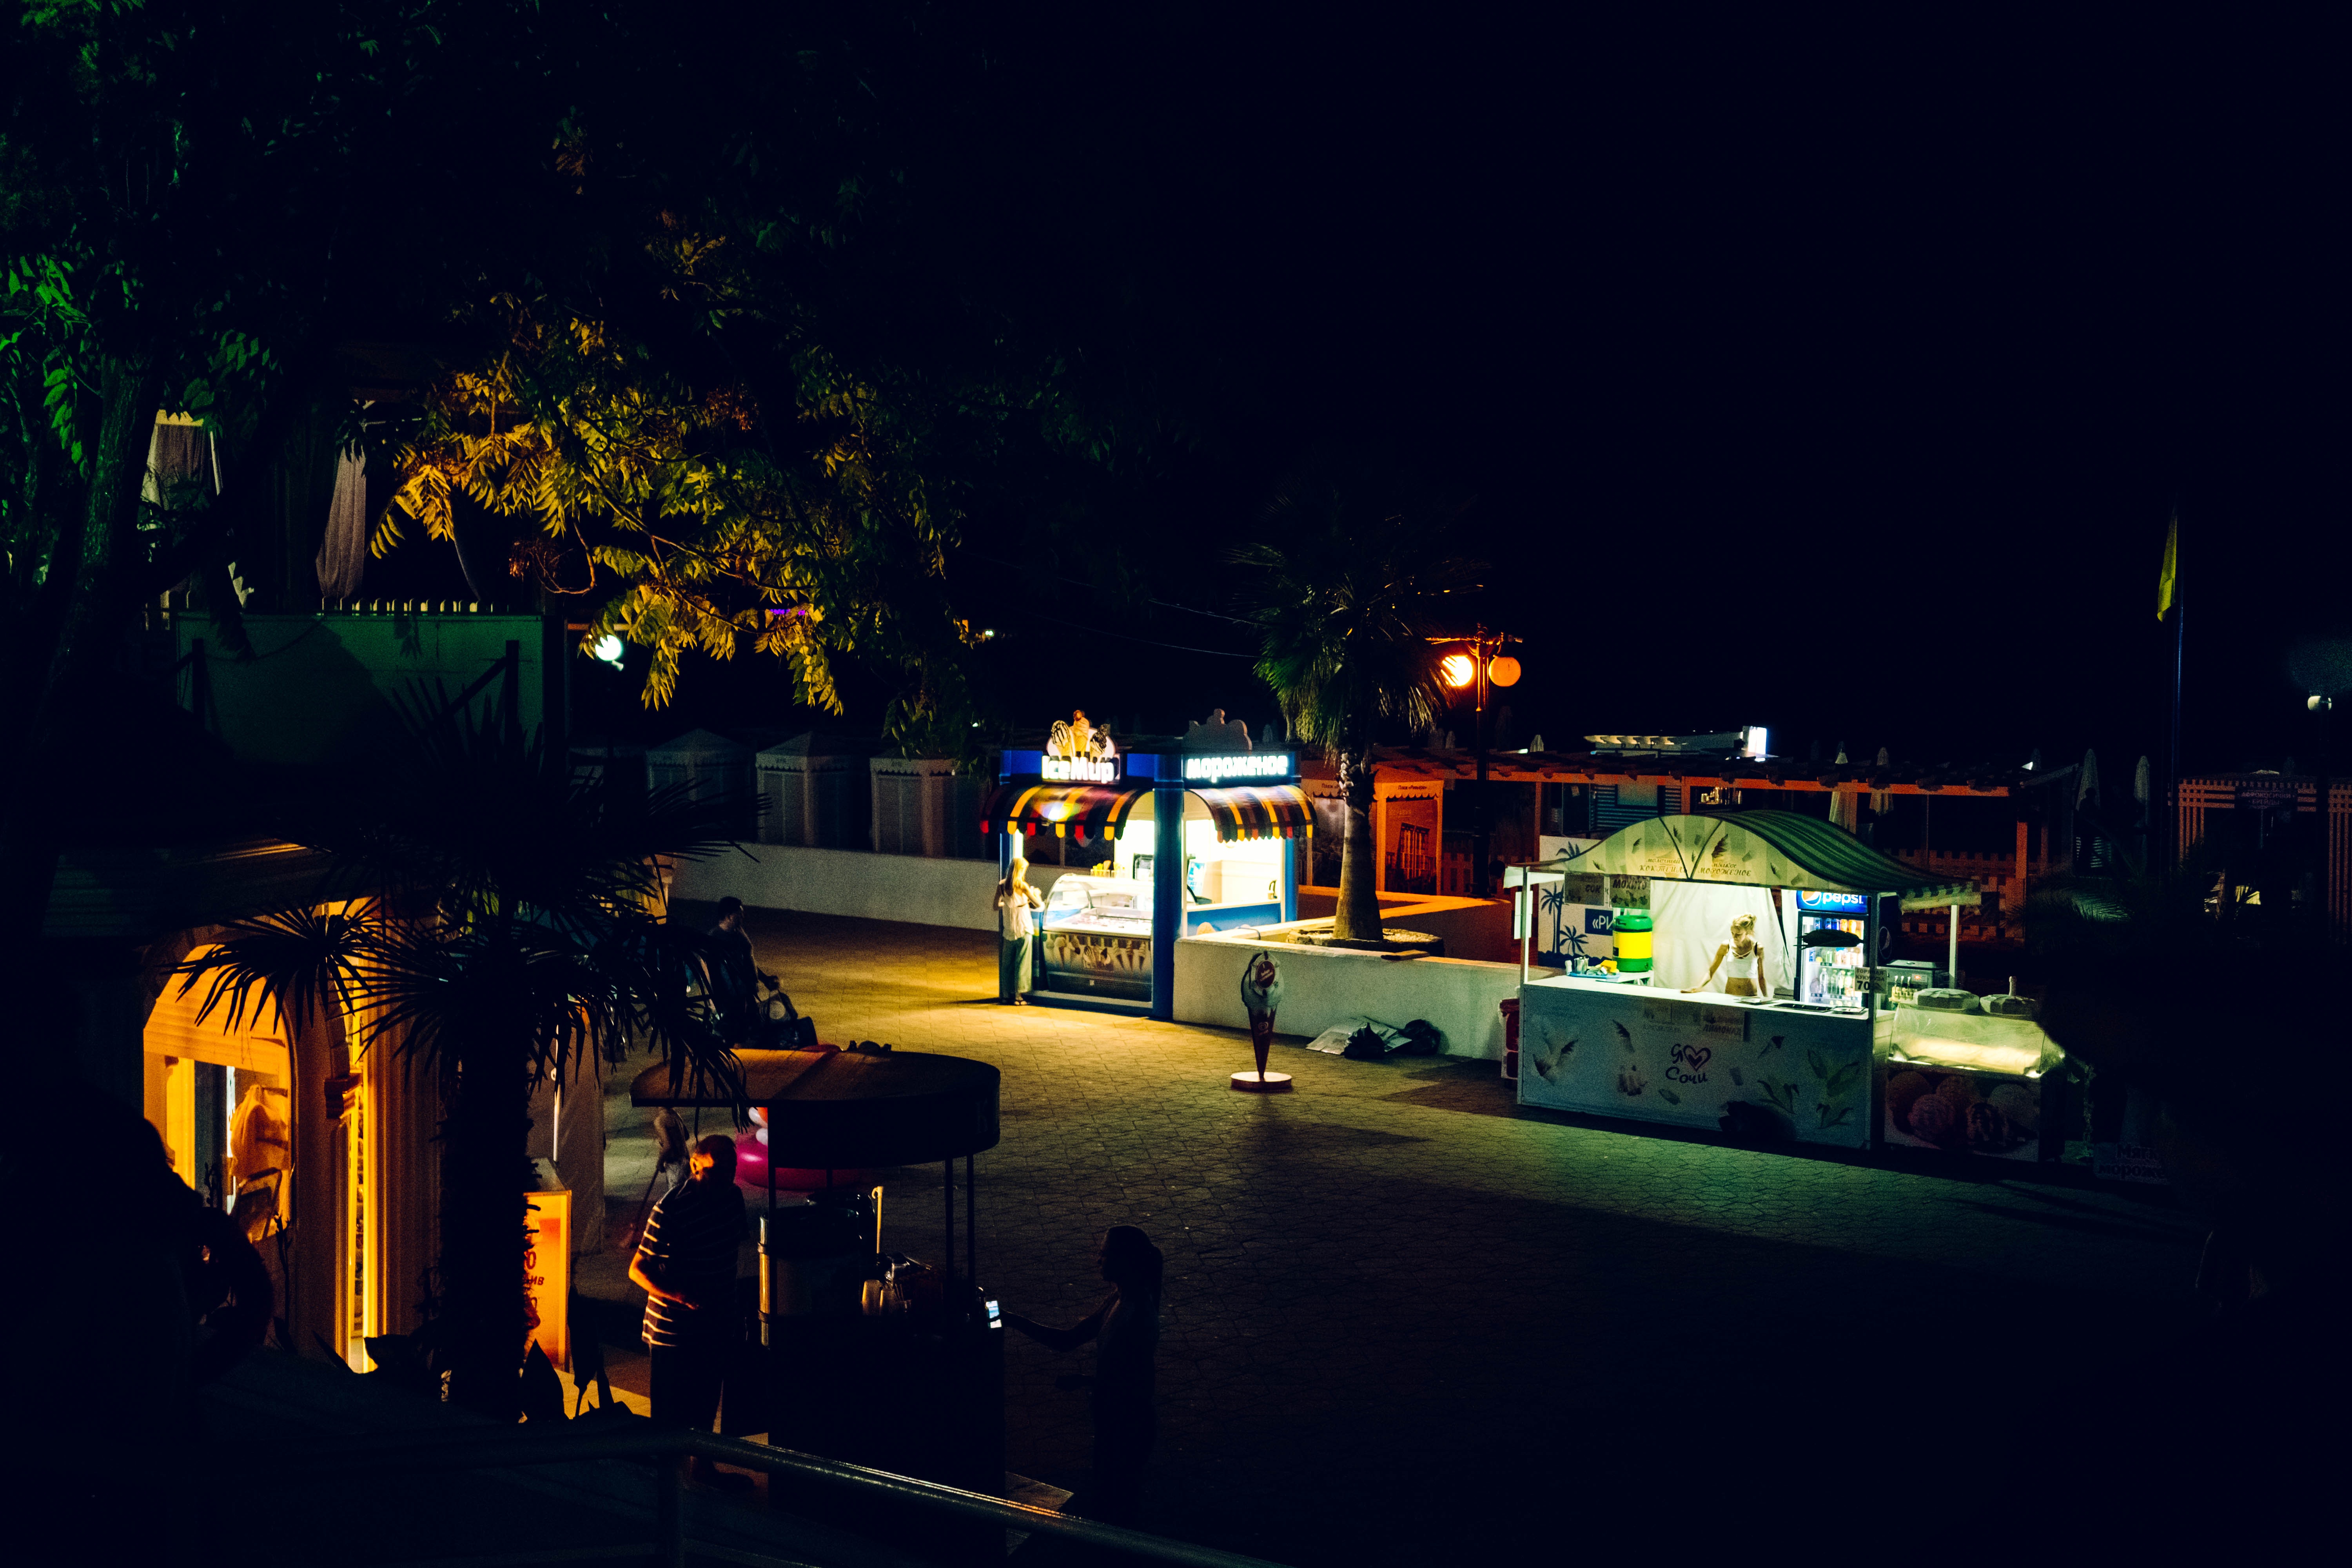
night, sky, light, lighting, town, urban area, darkness, street light, evening, tree, architecture, midnight, city, street, automotive lighting, road, photography, light fixture, plant, electricity, road surface, vehicle, building, traffic